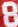
Number: 8